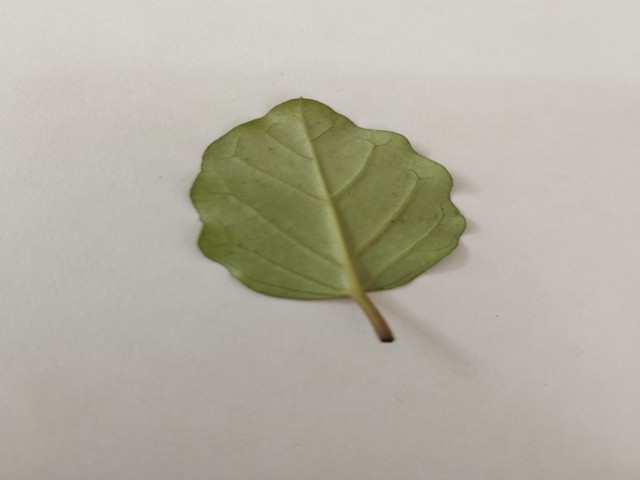
Plant: punarnava